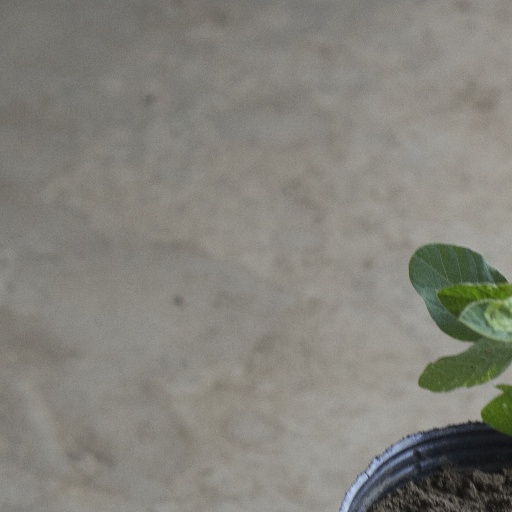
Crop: soybean